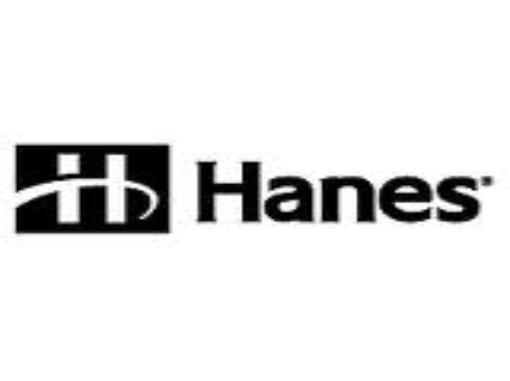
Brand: Hanes
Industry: Clothes